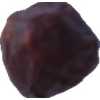
Label: dates